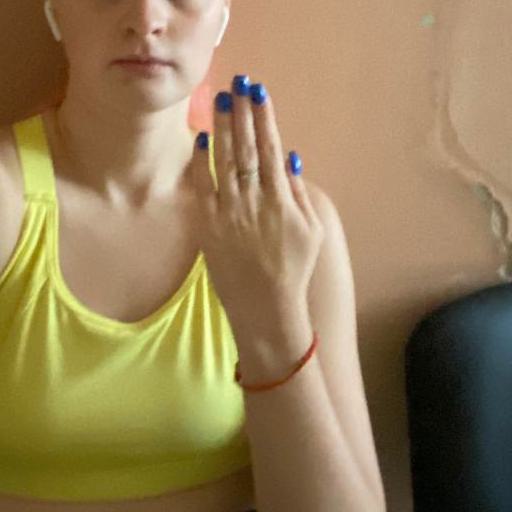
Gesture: stop_inverted